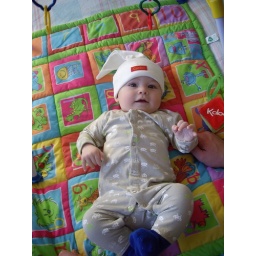
Aidan in his cool space invaders outfit and cute hat to boot :)